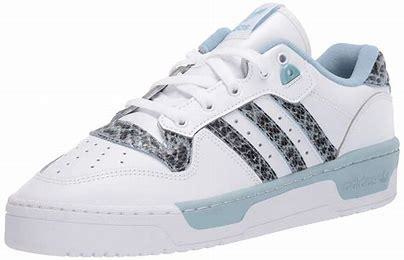
Brand: Adidas
Model: Rivalry